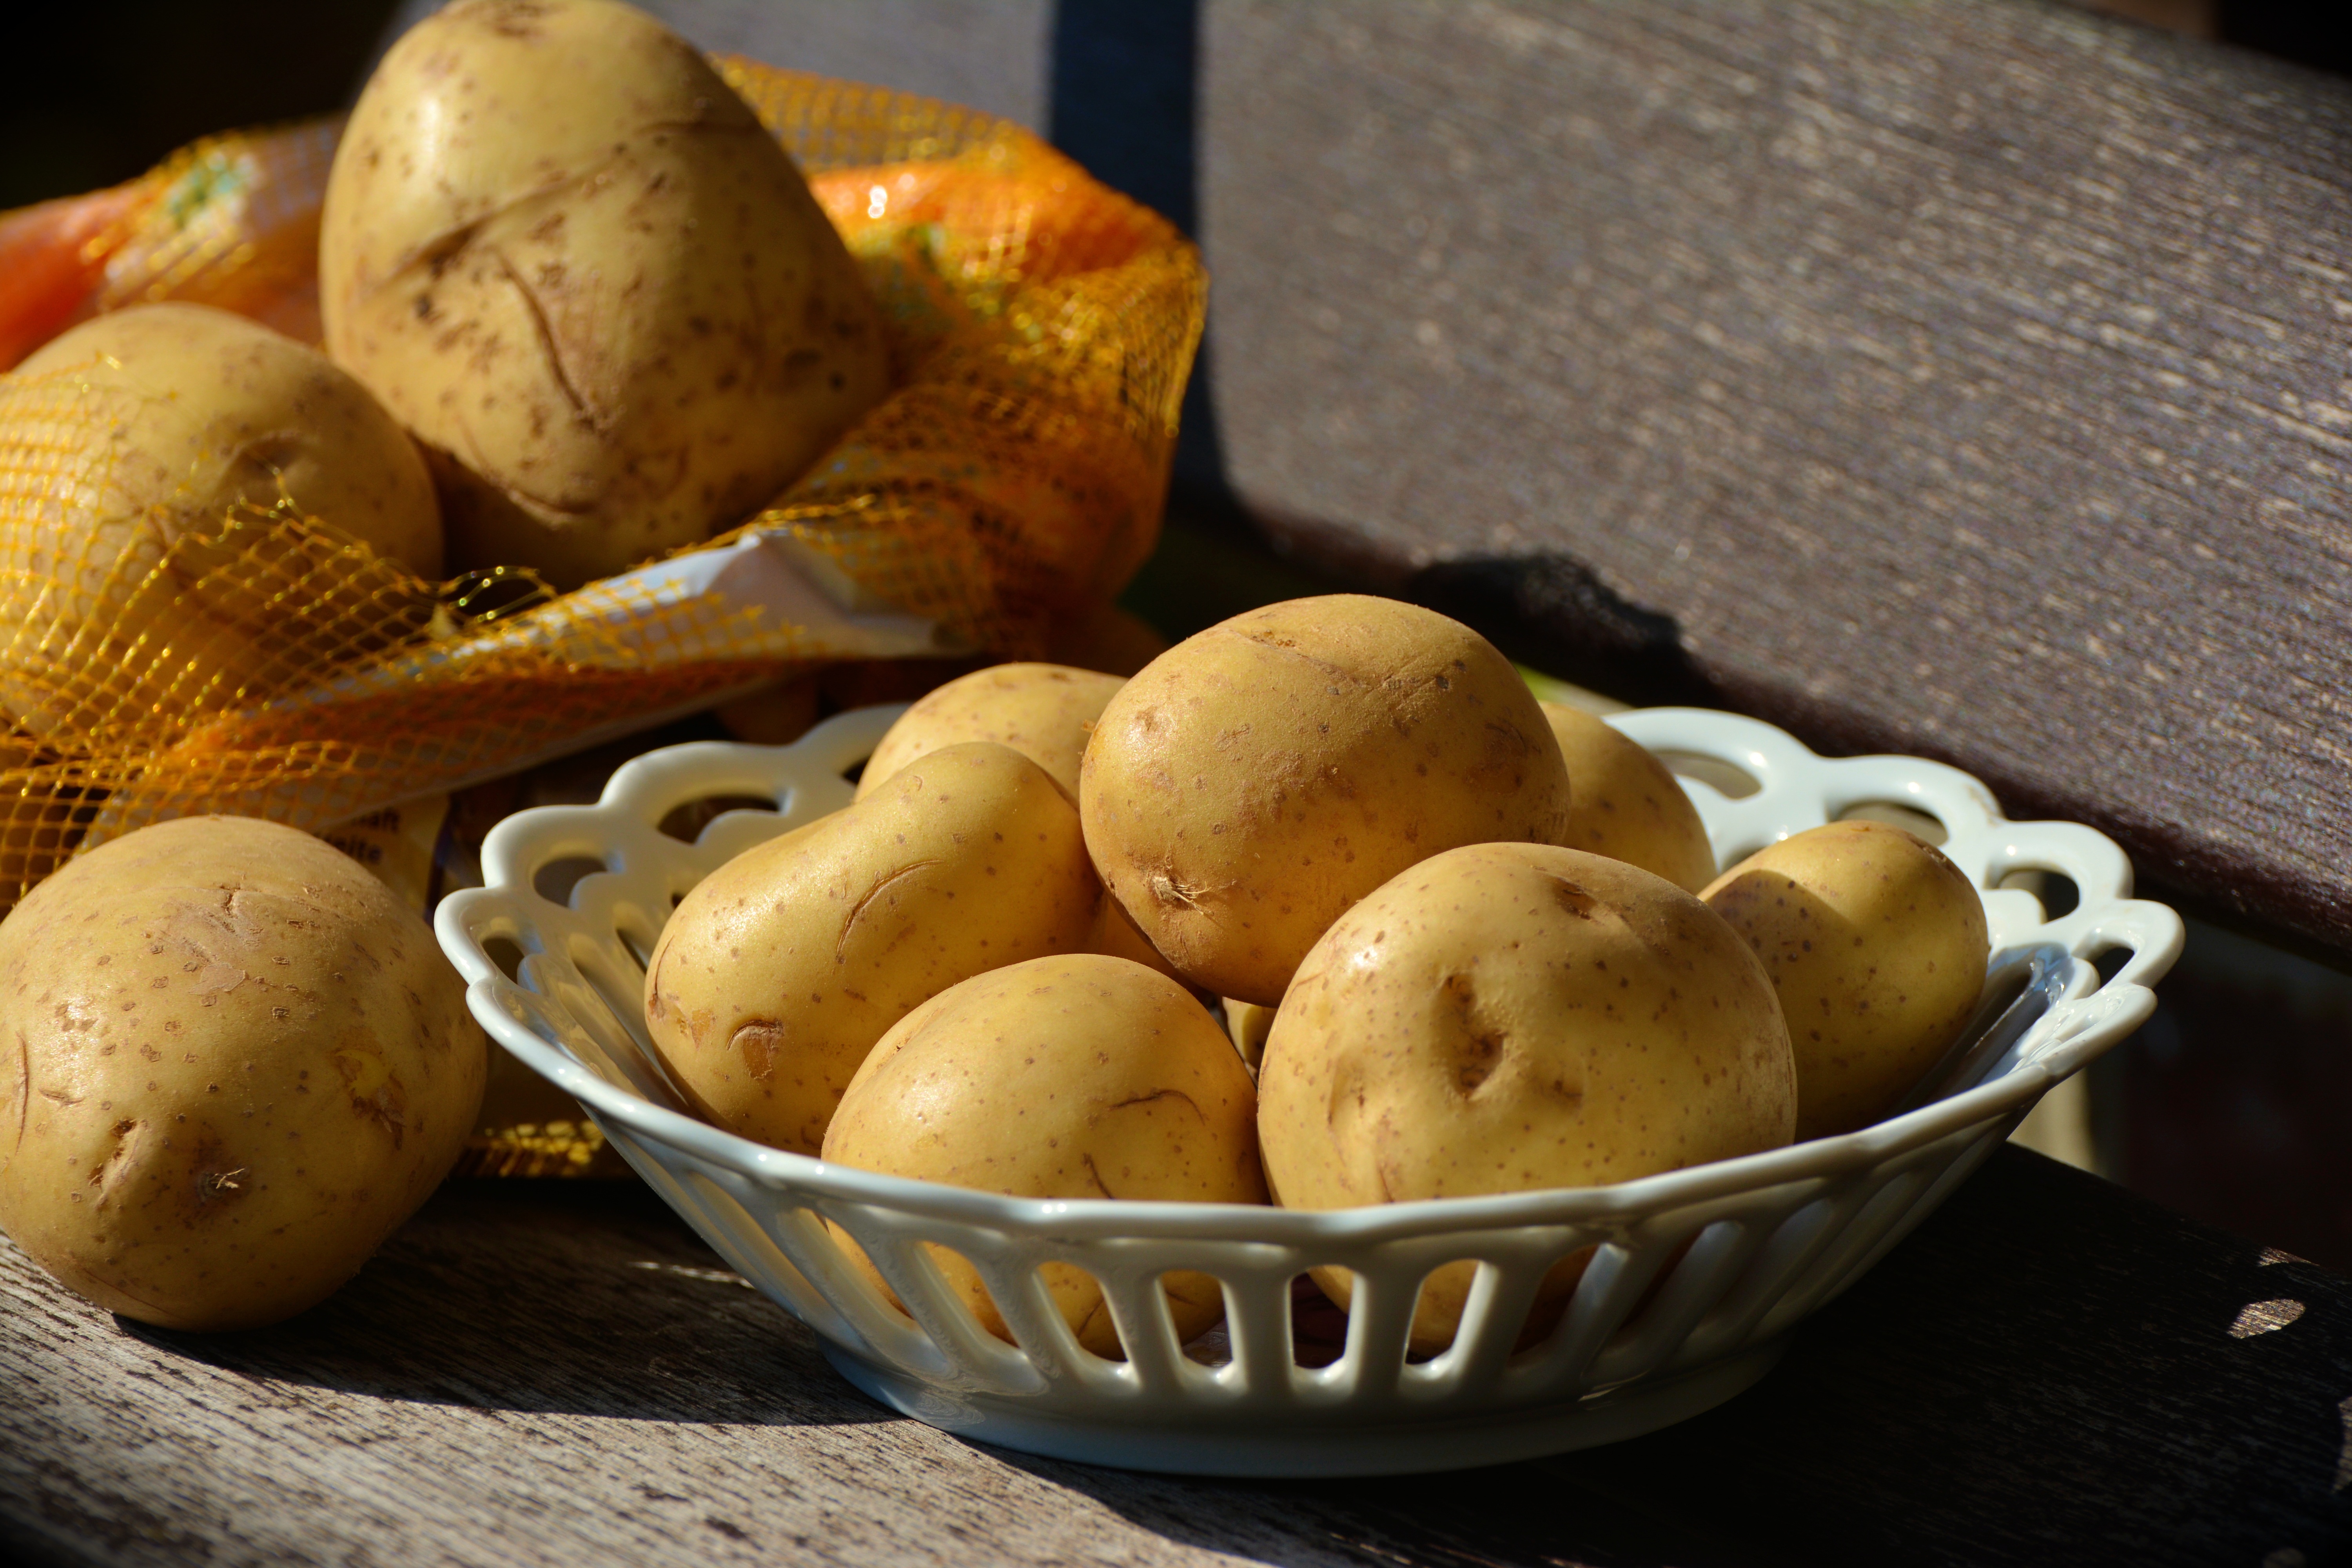
plant, dish, food, harvest, ingredient, produce, vegetable, baking, cuisine, potato, shell, cook, raw, porcelain, potatoes, baked goods, flowering plant, unpeeled, root vegetable, land plant, potato and tomato genus